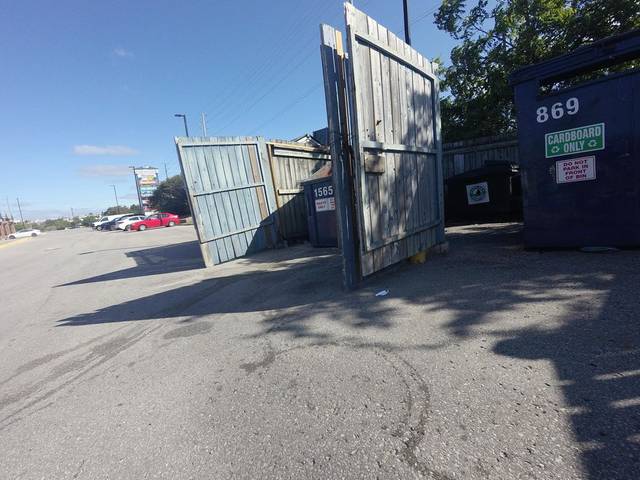
Region: Canada
Coordinates: 44.054, -79.481